Saint-Péver

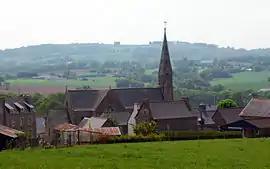
The village of Saint-Péver

Saint-Péver is a commune in the Côtes-d'Armor department of Brittany in northwestern France.